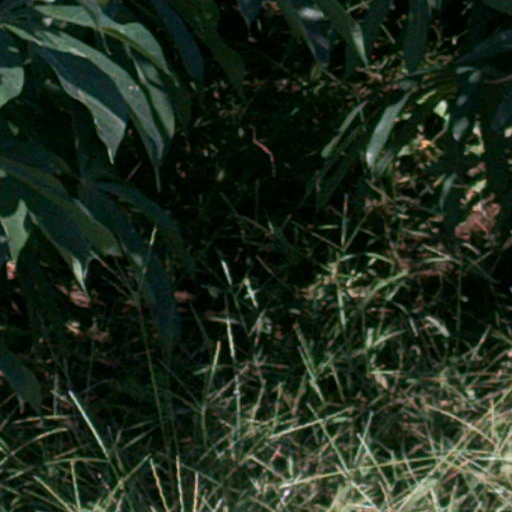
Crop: cassava